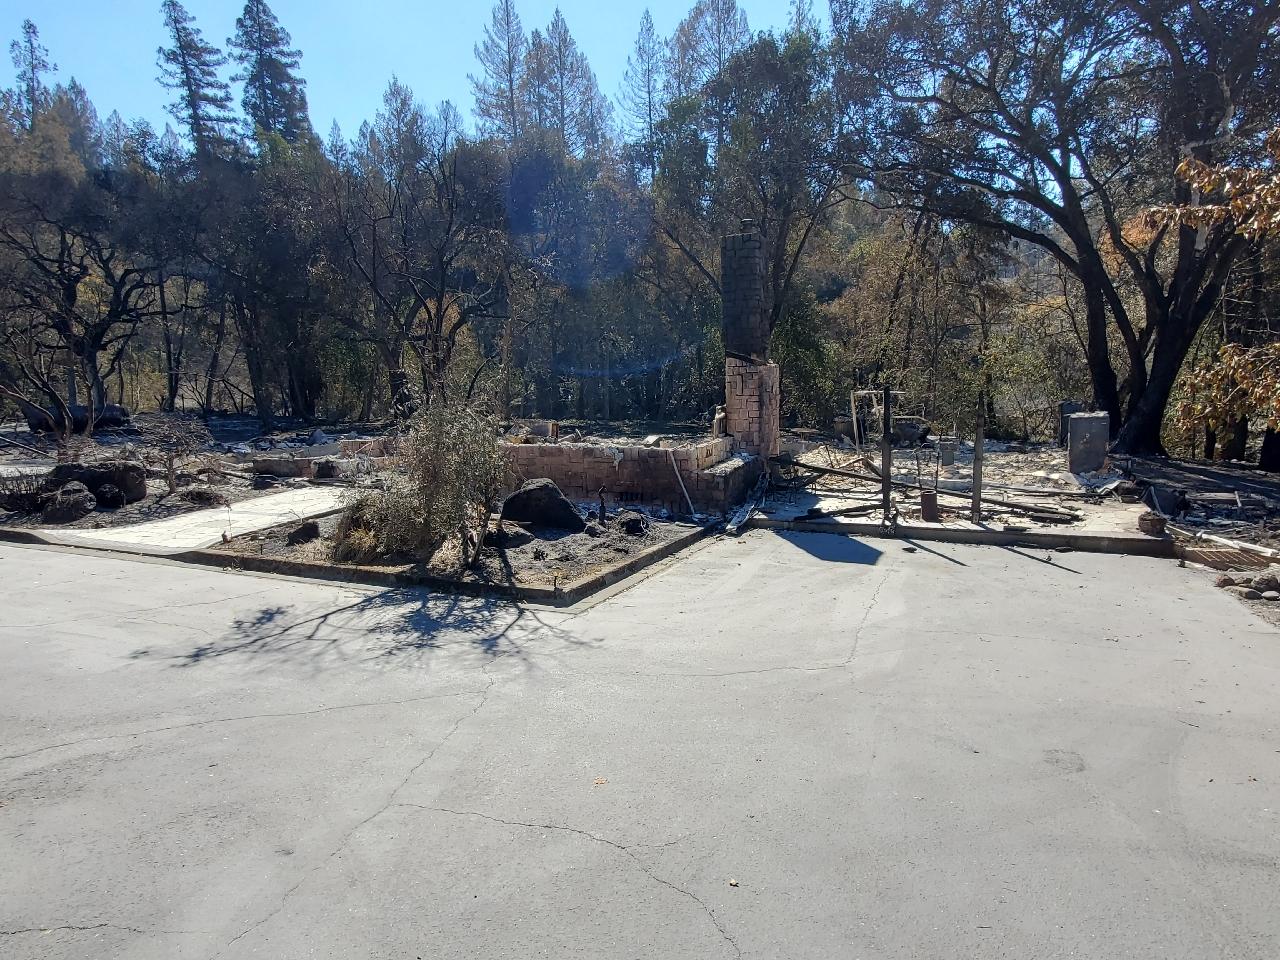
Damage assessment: destroyed